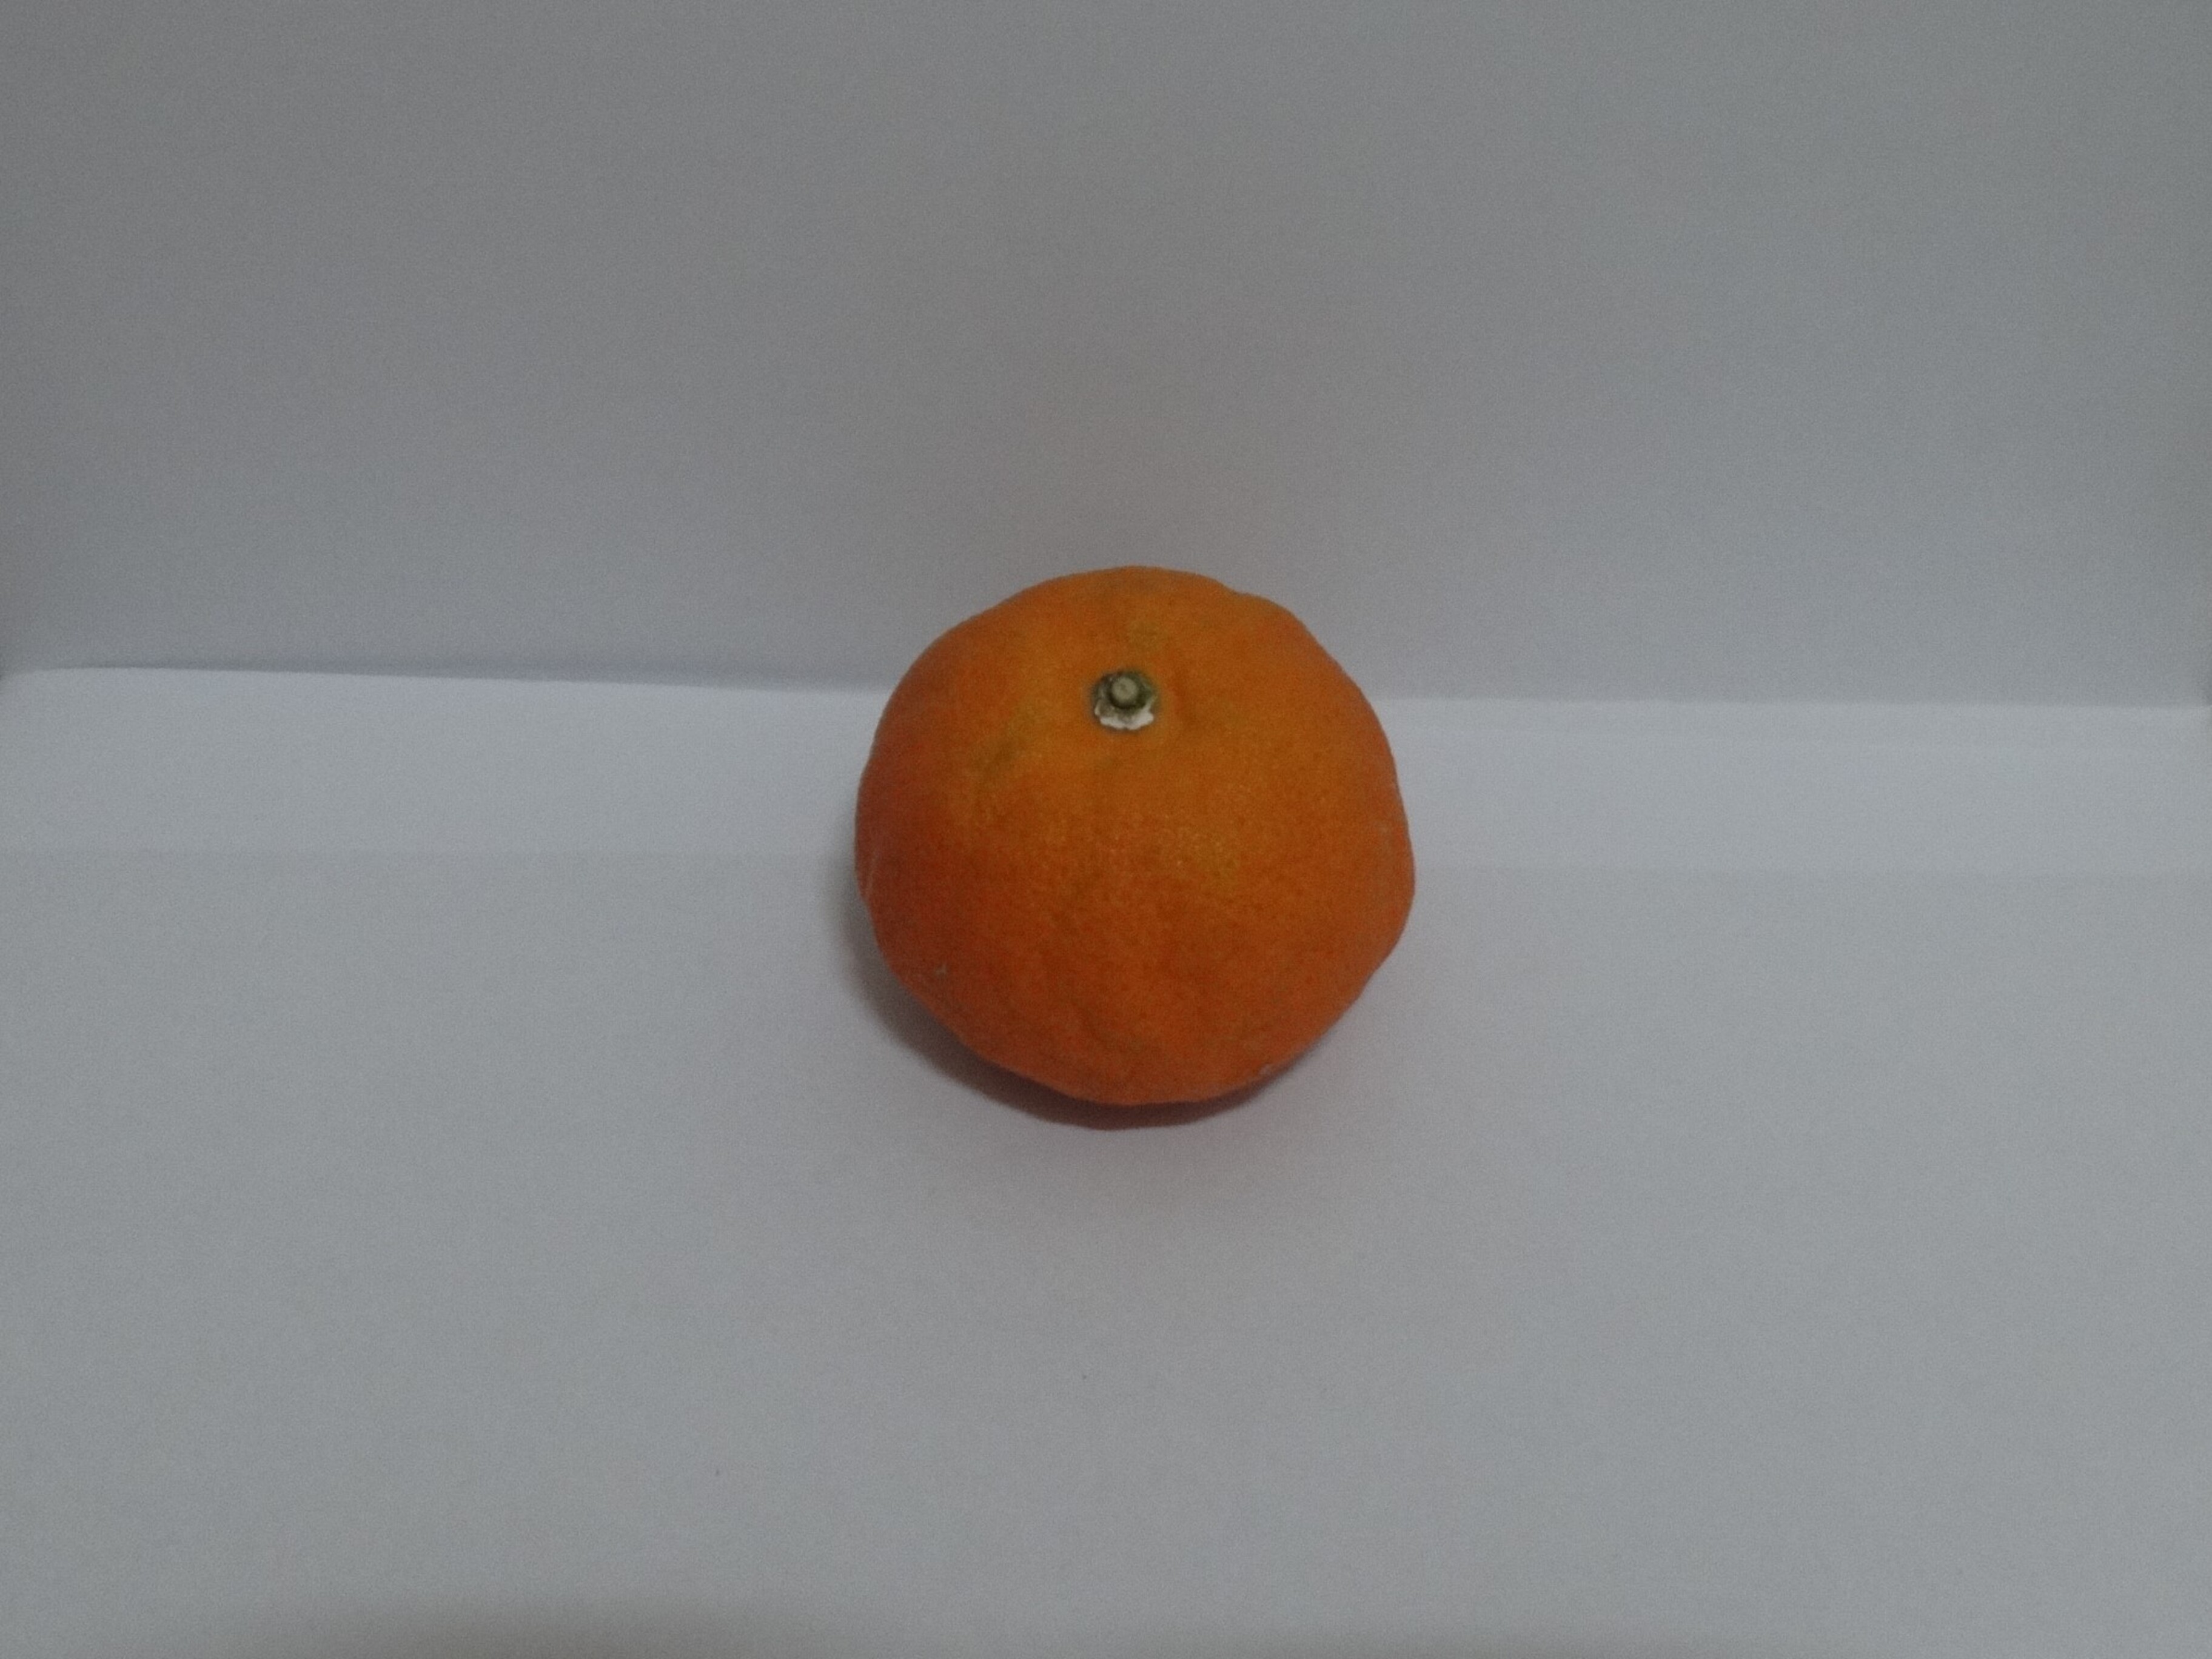
Citrus fruit variety: murcott